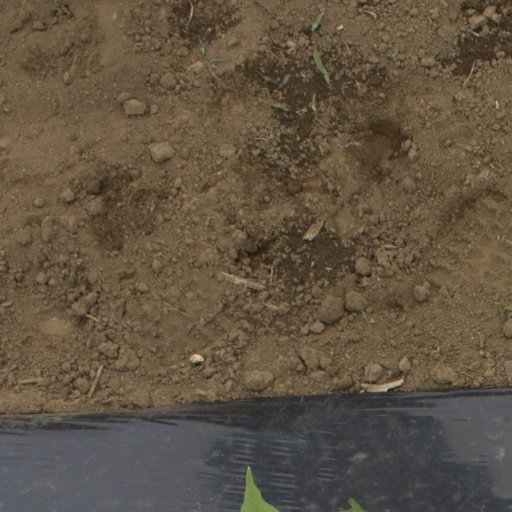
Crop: Jerusalem artichoke